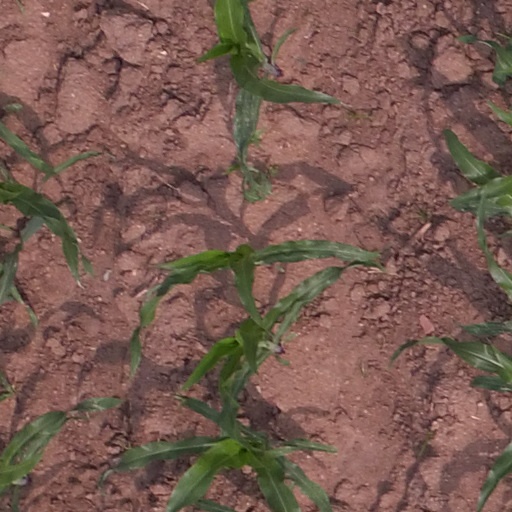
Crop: maize; corn